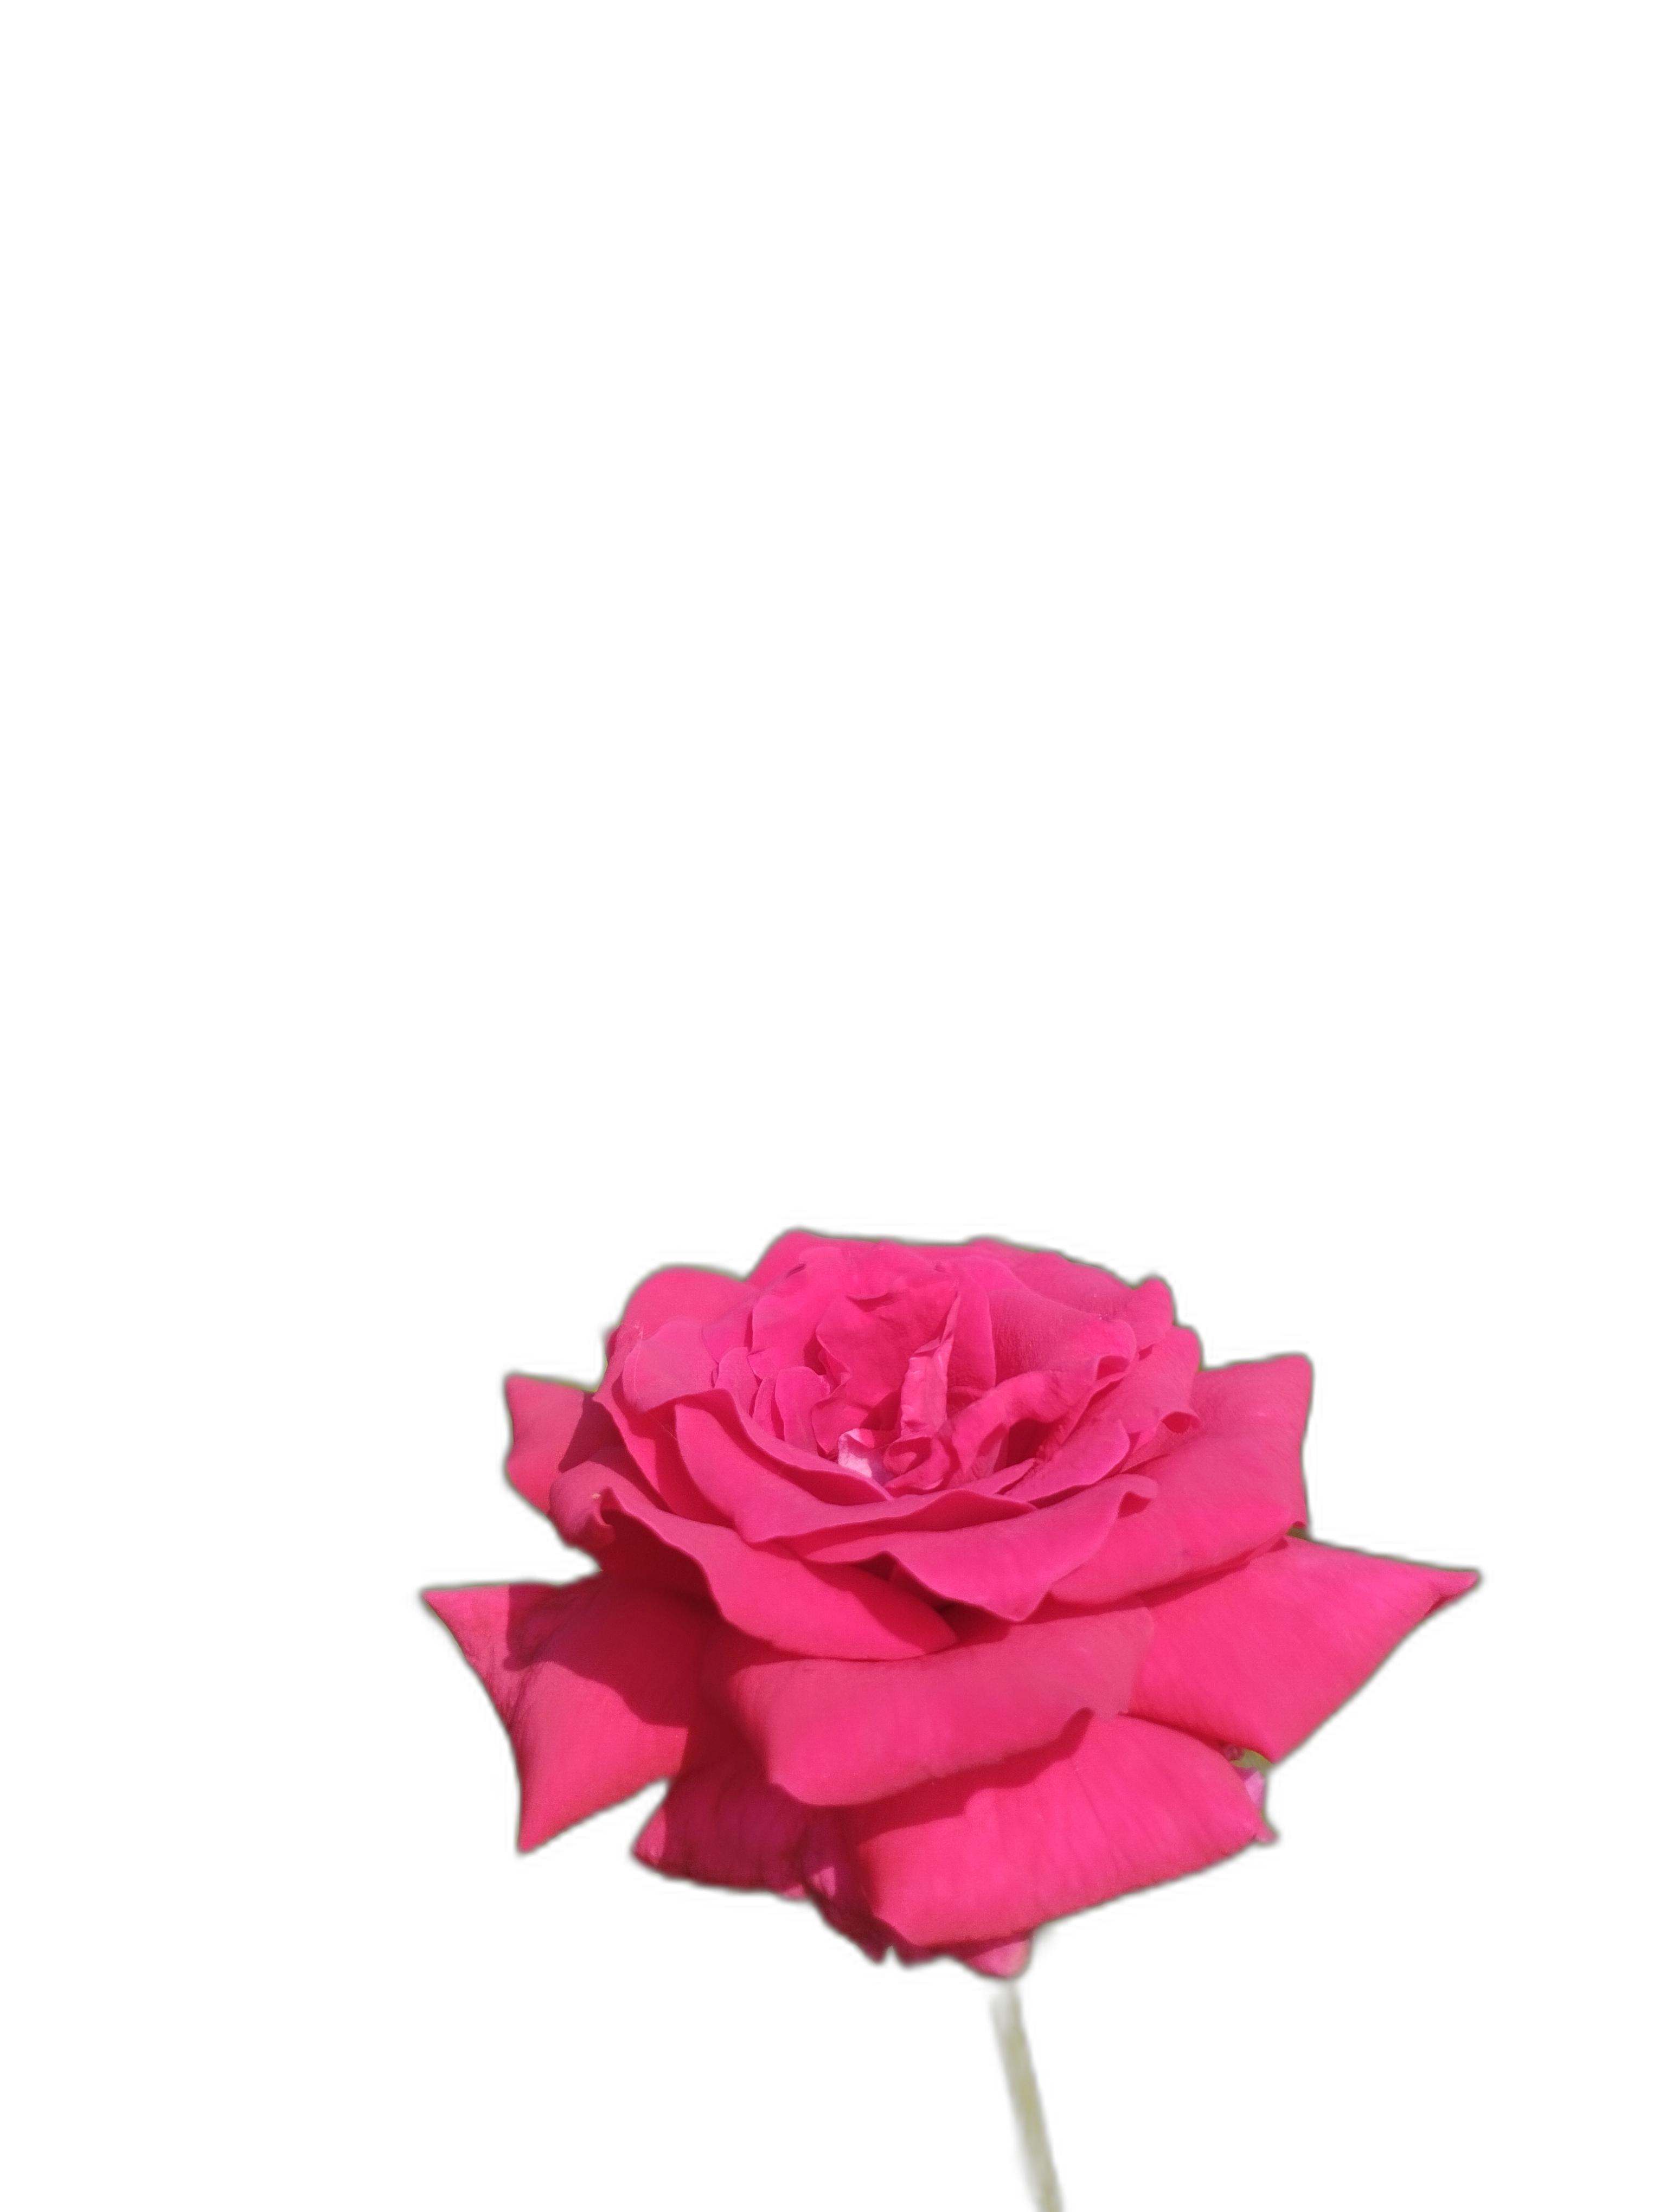
Label: Rose